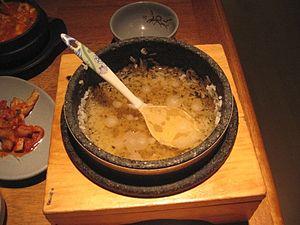
La croûte de riz est la partie du riz qui brûle légèrement au fond de la casserole lorsqu'on le cuit. Il est apprécié dans de nombreuses régions du monde, en Asie et en Amérique latine, et est donc connu sous de nombreux noms. Sa consommation permet d'éviter du gaspillage alimentaire et sa texture croustillante en fait une gourmandise recherchée par les connaisseurs.